Rob Jones (footballer, born 1979)

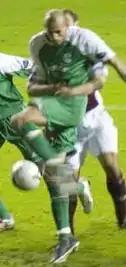
Jones scoring a goal for Hibernian in 2006

Robert William Jones (born 3 November 1979) is an English football coach and former professional footballer.